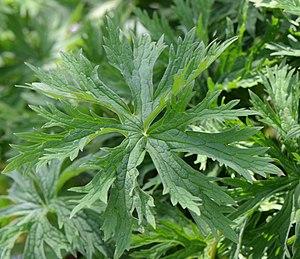
Geranium pratense, Jardin des Plantes de Paris
Le Géranium des prés est une plante de la famille des Géraniacées. Ce géranium vivace eurasiatique est aussi cultivé comme plante ornementale.